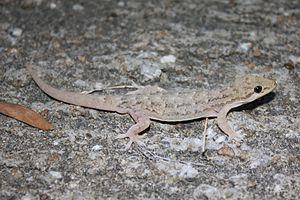
Hemidactylus bowringii est une espèce de geckos de la famille des Gekkonidae.